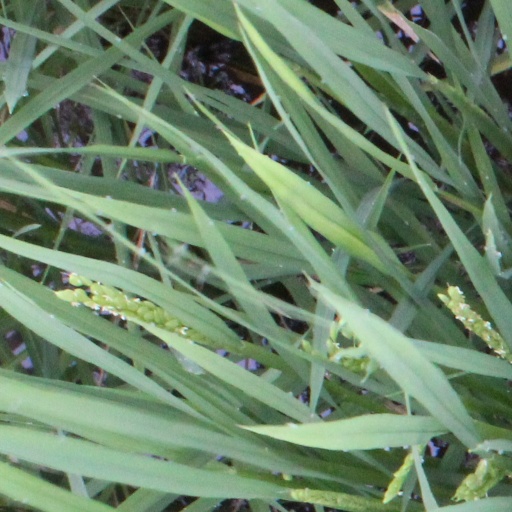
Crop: rice